United States Customhouse (Denver)

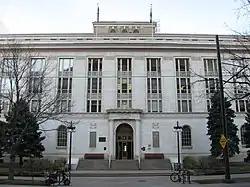
U.S. Customhouse, March 2009

The Federal Building and United States Custom House, Denver, Colorado is a historic courthouse and federal office building located at Denver, Colorado. It is a courthouse for the United States District Court for the District of Colorado.